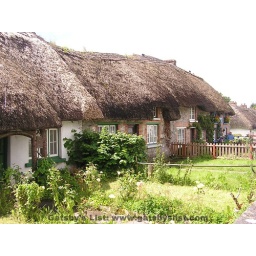
Quaint thatched roof buildings on the main street in Adare